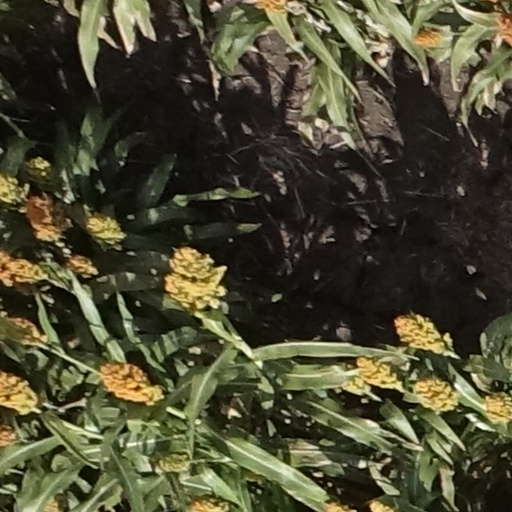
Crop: sorghum